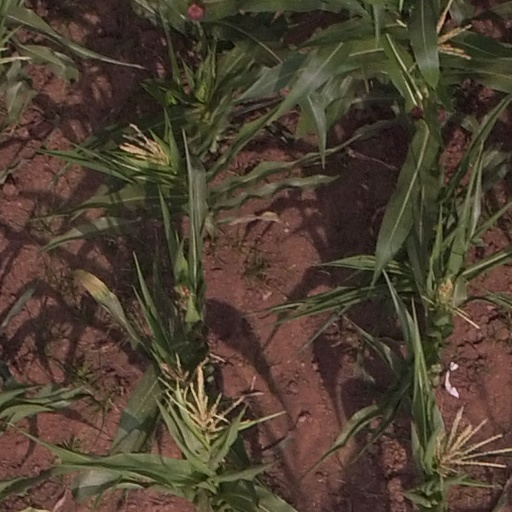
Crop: maize; corn